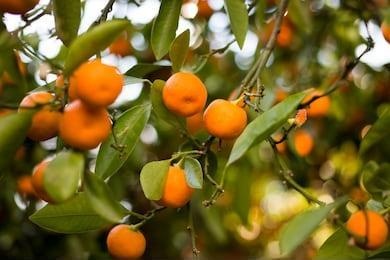
Label: mandarine